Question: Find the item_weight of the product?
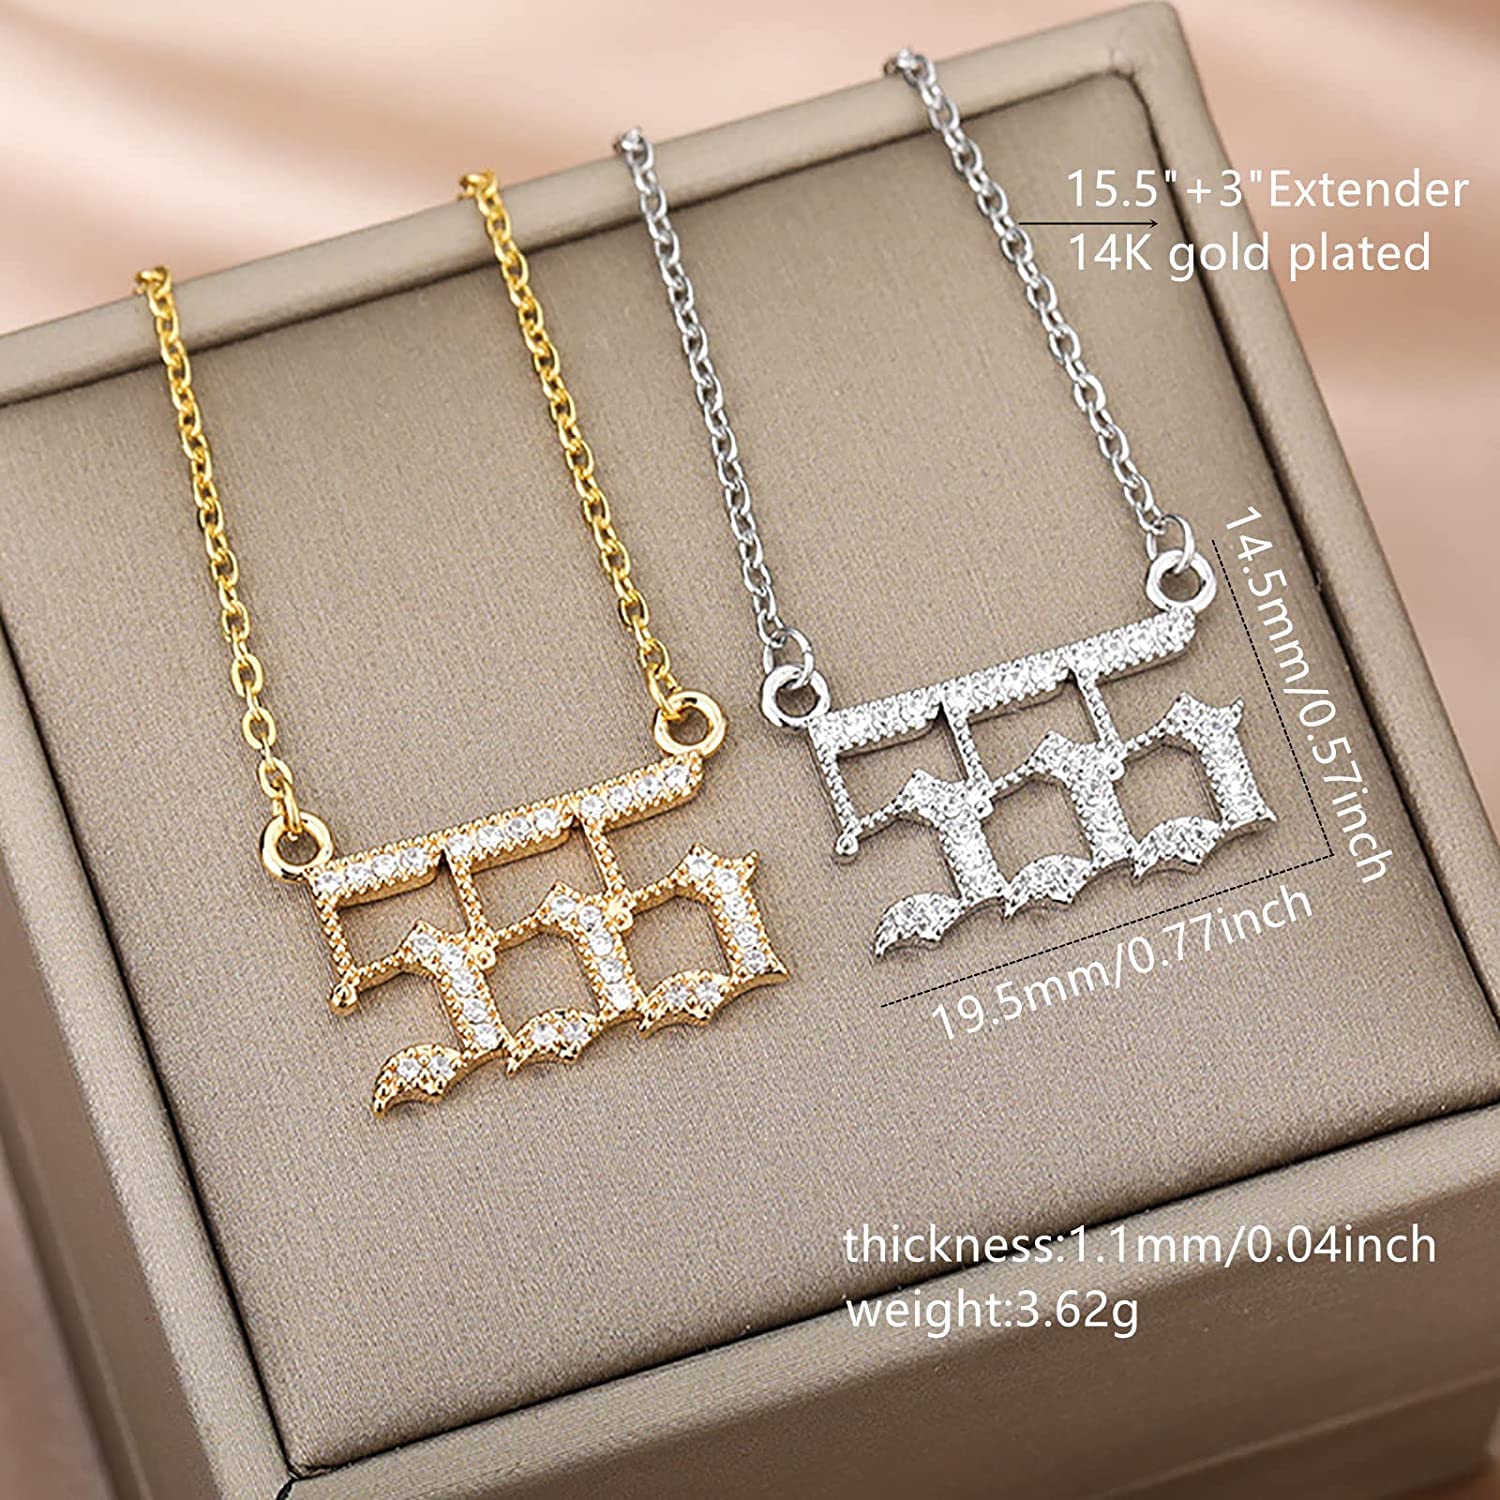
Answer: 3.62 gram